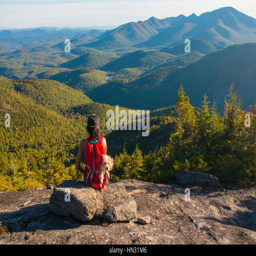
tourist with dog in backpack looking over tourist attraction